Editto bulgaro

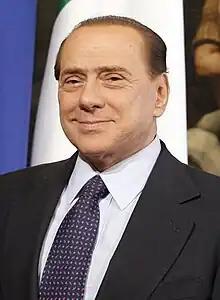
Silvio Berlusconi

The (English: "Bulgarian Edict"), also referred to as the "Bulgarian Diktat" or "Bulgarian Ukase" in Italian newspapers, was a statement of Silvio Berlusconi, at the time Prime Minister of Italy, about the behavior of three figures of Italian media and televisionnamely journalists Enzo Biagi and Michele Santoro and comedian Daniele Luttazziwhich was pronounced during a press conference with Simeon Saxe-Coburg-Gotha, at the time Prime Minister of Bulgaria, on 18 April 2002. It was soon followed by the removal of the three from national television.